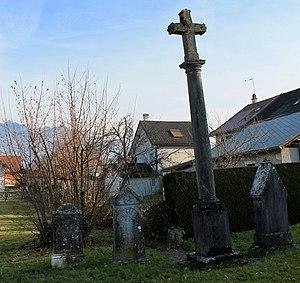
Croix de l'ancien cimetière, situé au hameau de Vieille, reste de l'ancienne chapelle Notre Dame la Vieille
Saint-Jorioz est une commune française située dans le département de la Haute-Savoie, en région Auvergne-Rhône-Alpes.